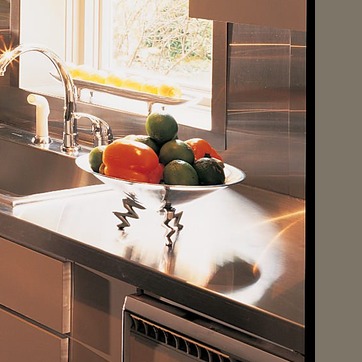
Material: food